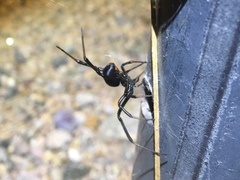
Species: Lactrodectus_hesperus